Personal trainer

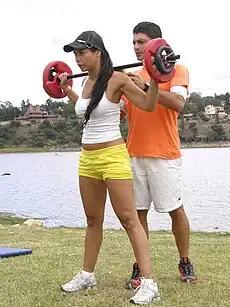
Personal training outdoors

Personal trainer accreditation is a process that provides certification of competency. Qualification standards for personal trainers vary between countries. Personal trainer accreditation is also viewed as experience in the field with many client testimonials on their achievements working with their personal trainer.